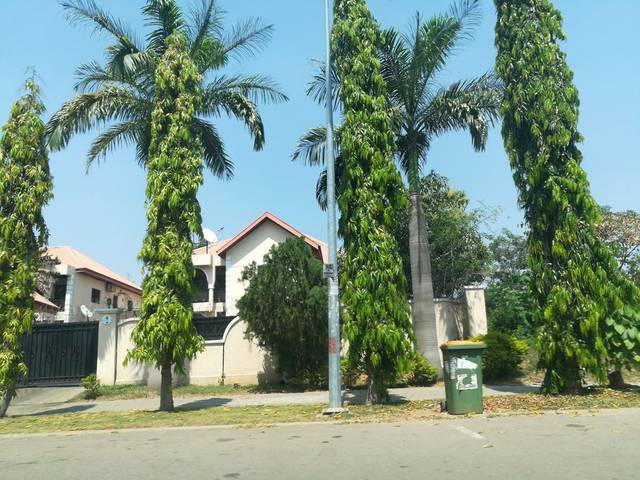
Region: Nigeria
Coordinates: 9.071, 7.432